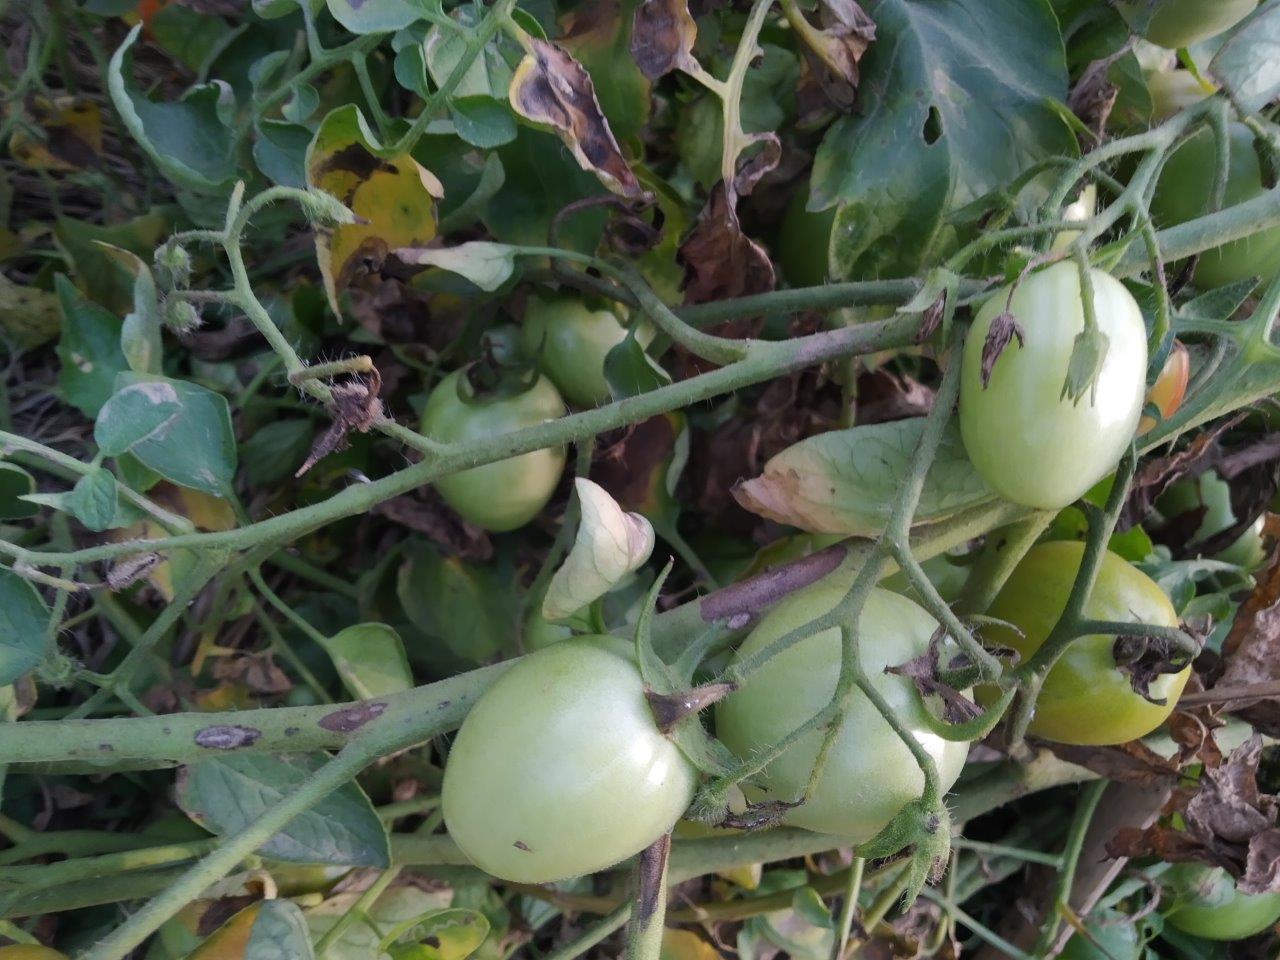
Maturity: Immature